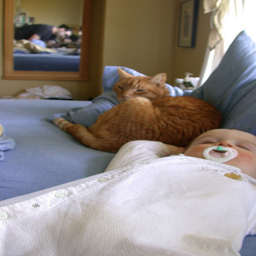
A baby is laying on a bed with the cat next to and a man is looking over in the mirror.
Orange tabby cat lying next to sleeping baby.
A baby sleeps next to a tabby cat on a bed.
An orange cat sleeping next to a baby .
A picture of a baby laying down next to a orange cat.